Mayer Hirsch House

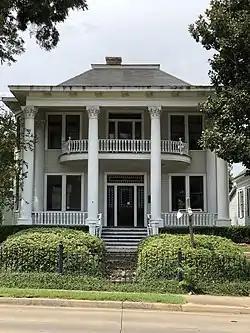

The Mayer Hirsch House in Alexandria, Louisiana was built around 1910. It was added to the National Register of Historic Places on July 26, 1979.